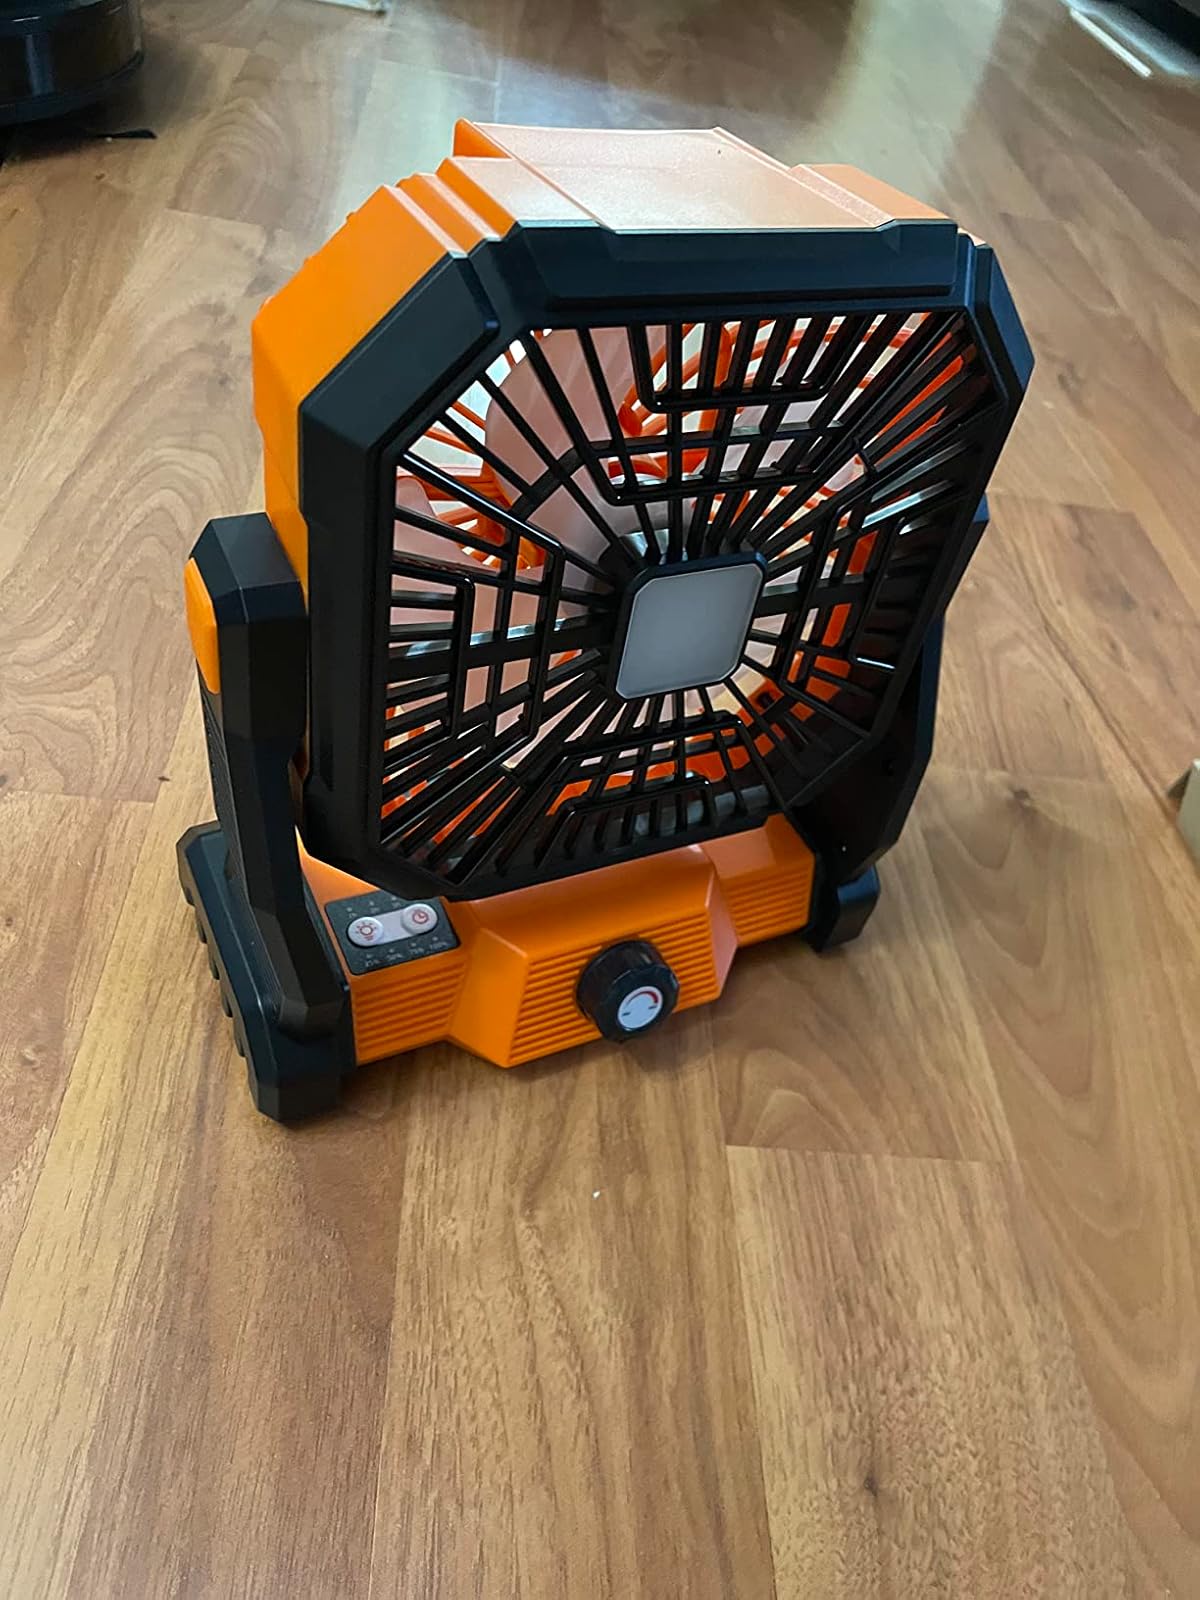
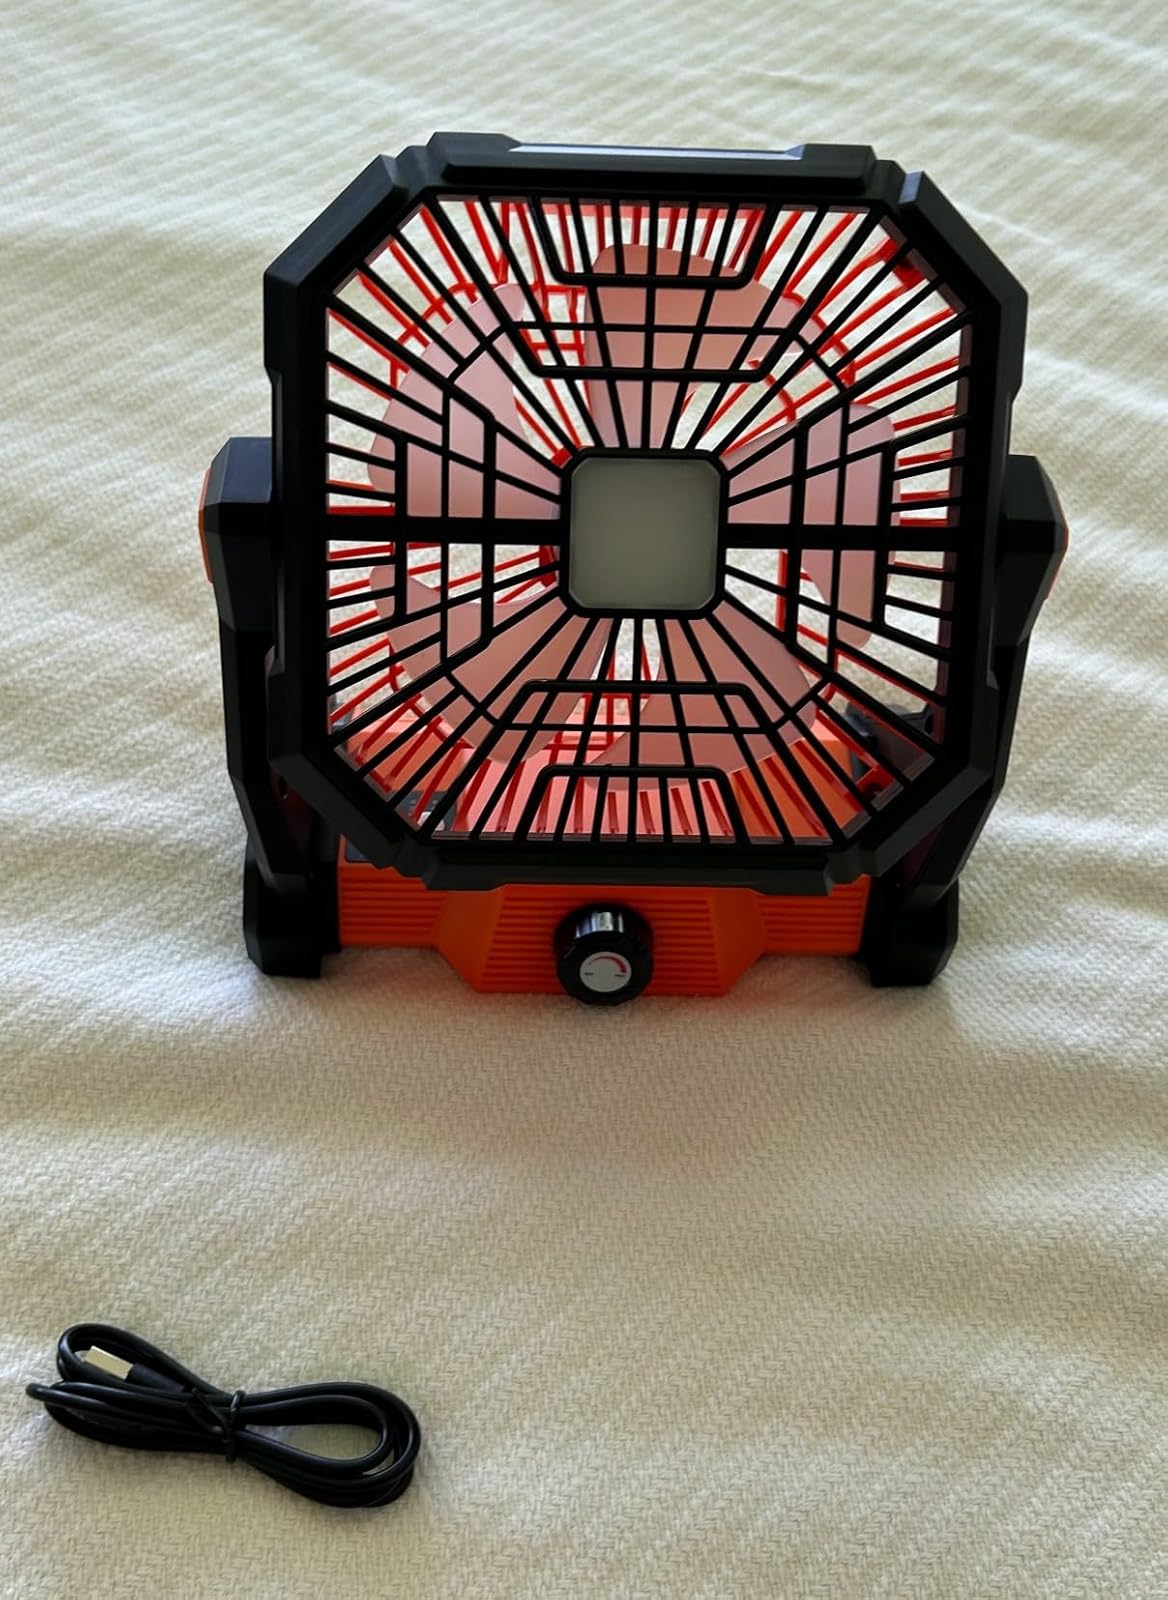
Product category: lantern
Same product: yes